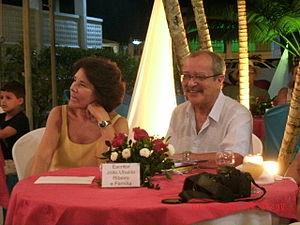
Photo de João Ubaldo Ribeiro et de sa compagne.